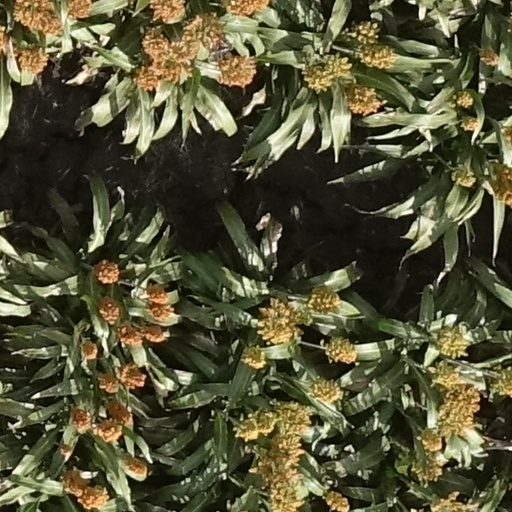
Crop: sorghum